GoldLink

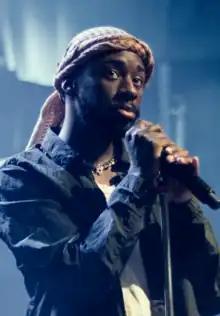
GoldLink performing in 2017

D'Anthony William Carlos (born May 17, 1993), better known by his stage name GoldLink, is an American rapper and singer from Washington, D.C.